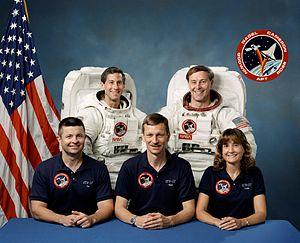
STS-37 est la huitième mission de la navette spatiale Atlantis. Elle a mis en orbite le Compton Gamma-Ray Observatory en 1991.